Royal Grecian Theatre

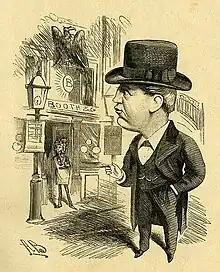
"I wonder if I shall ever be back there!" - George Conquest looking across at the Eagle Tavern, also known as the Grecian Theatre, bought as Salvation Army premises in 1882. William Booth stands in the doorway - Alfred Bryan in "Entr'acte" (1883)

In 1882 the buildings were put up for auction by the owner, T. G. Clark, who had in turn purchased it from George Conquest in 1879. The premises were bought by the Salvation Army. The theatre was demolished in 1900 and the Eagle rebuilt. "The Eagle" pub, which is still in business.